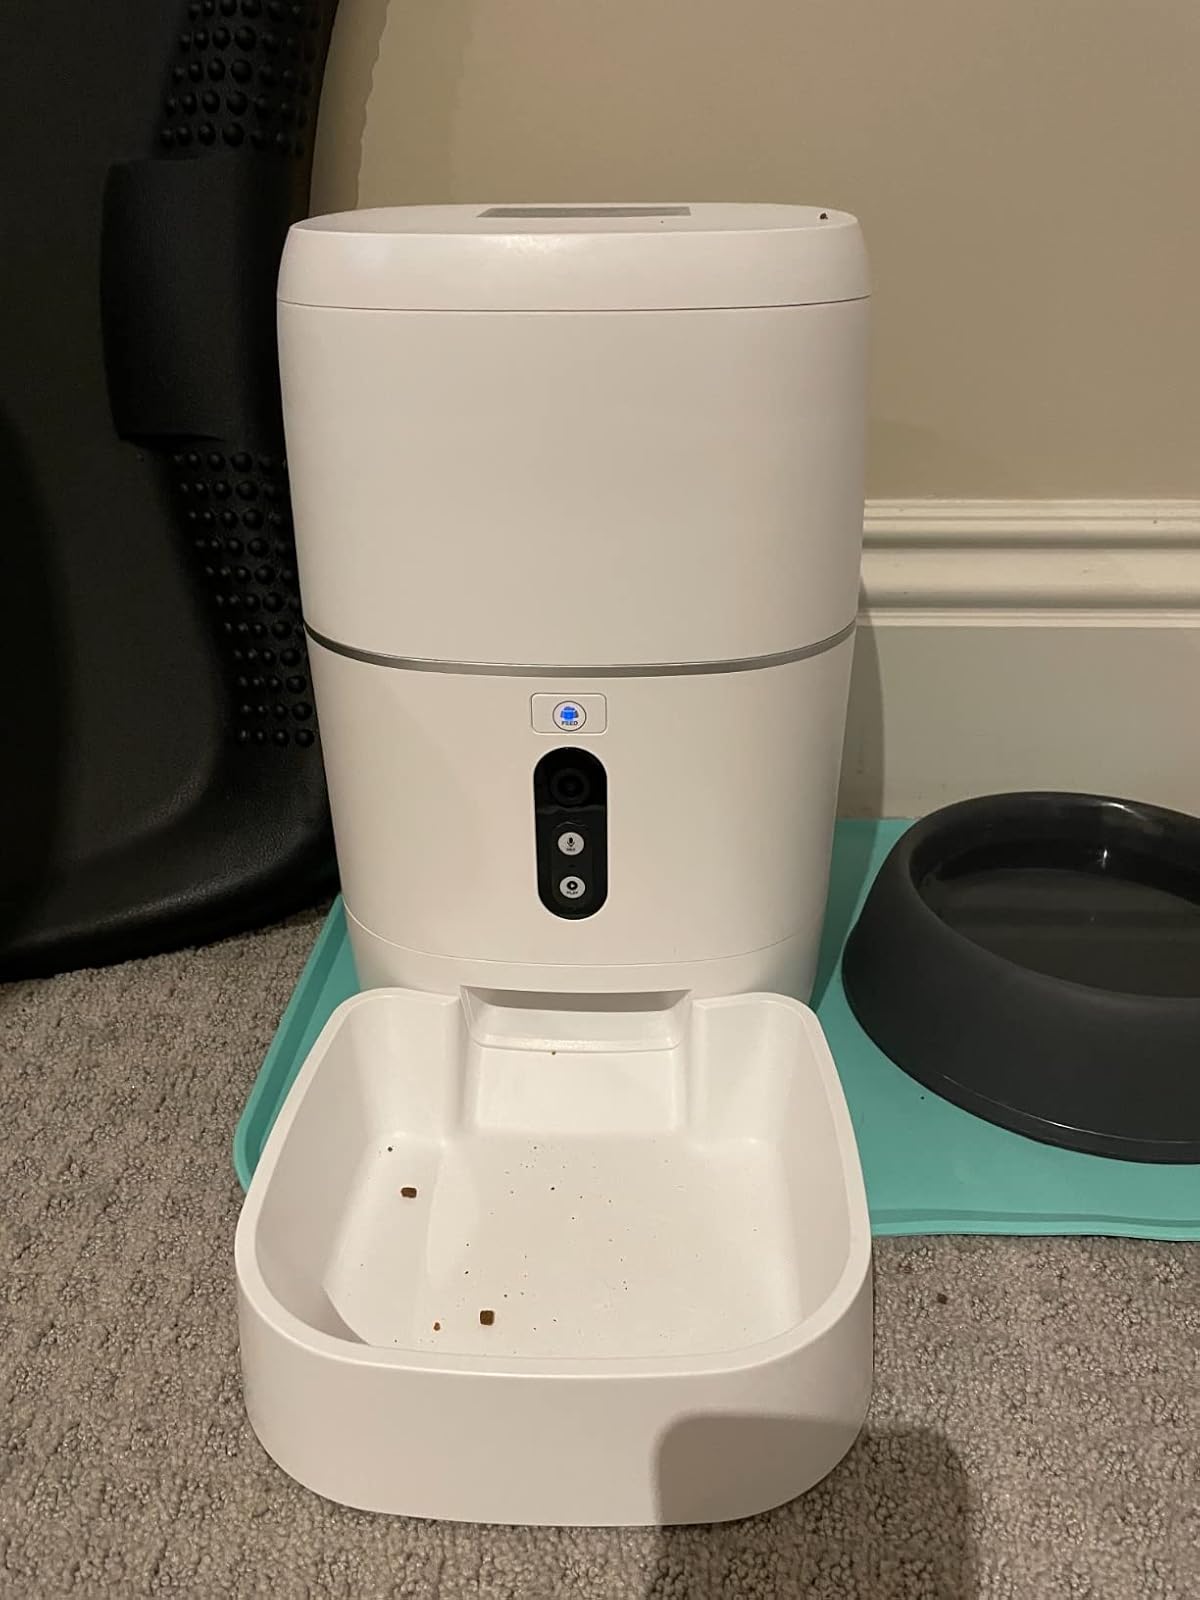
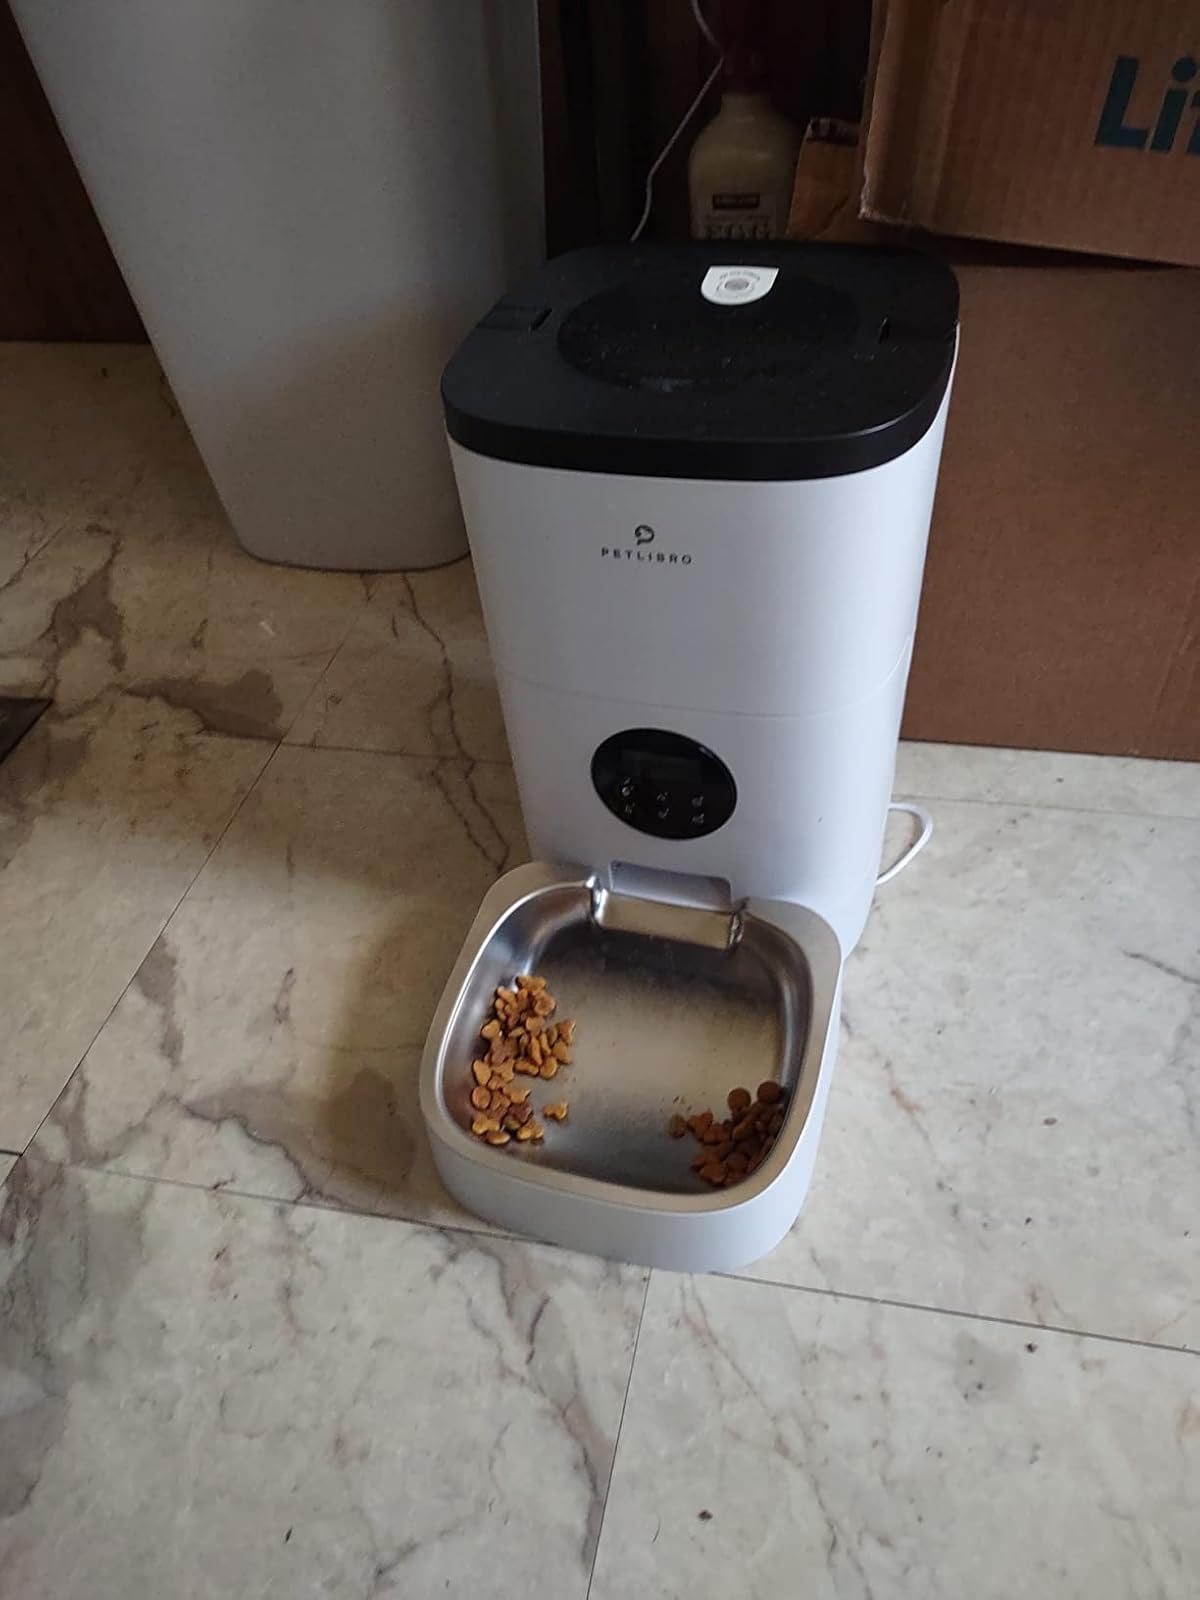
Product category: items_feeder
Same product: no